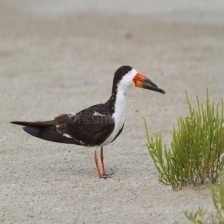
Species: BLACK SKIMMER
Scientific name: RYNCHOPS NIGER